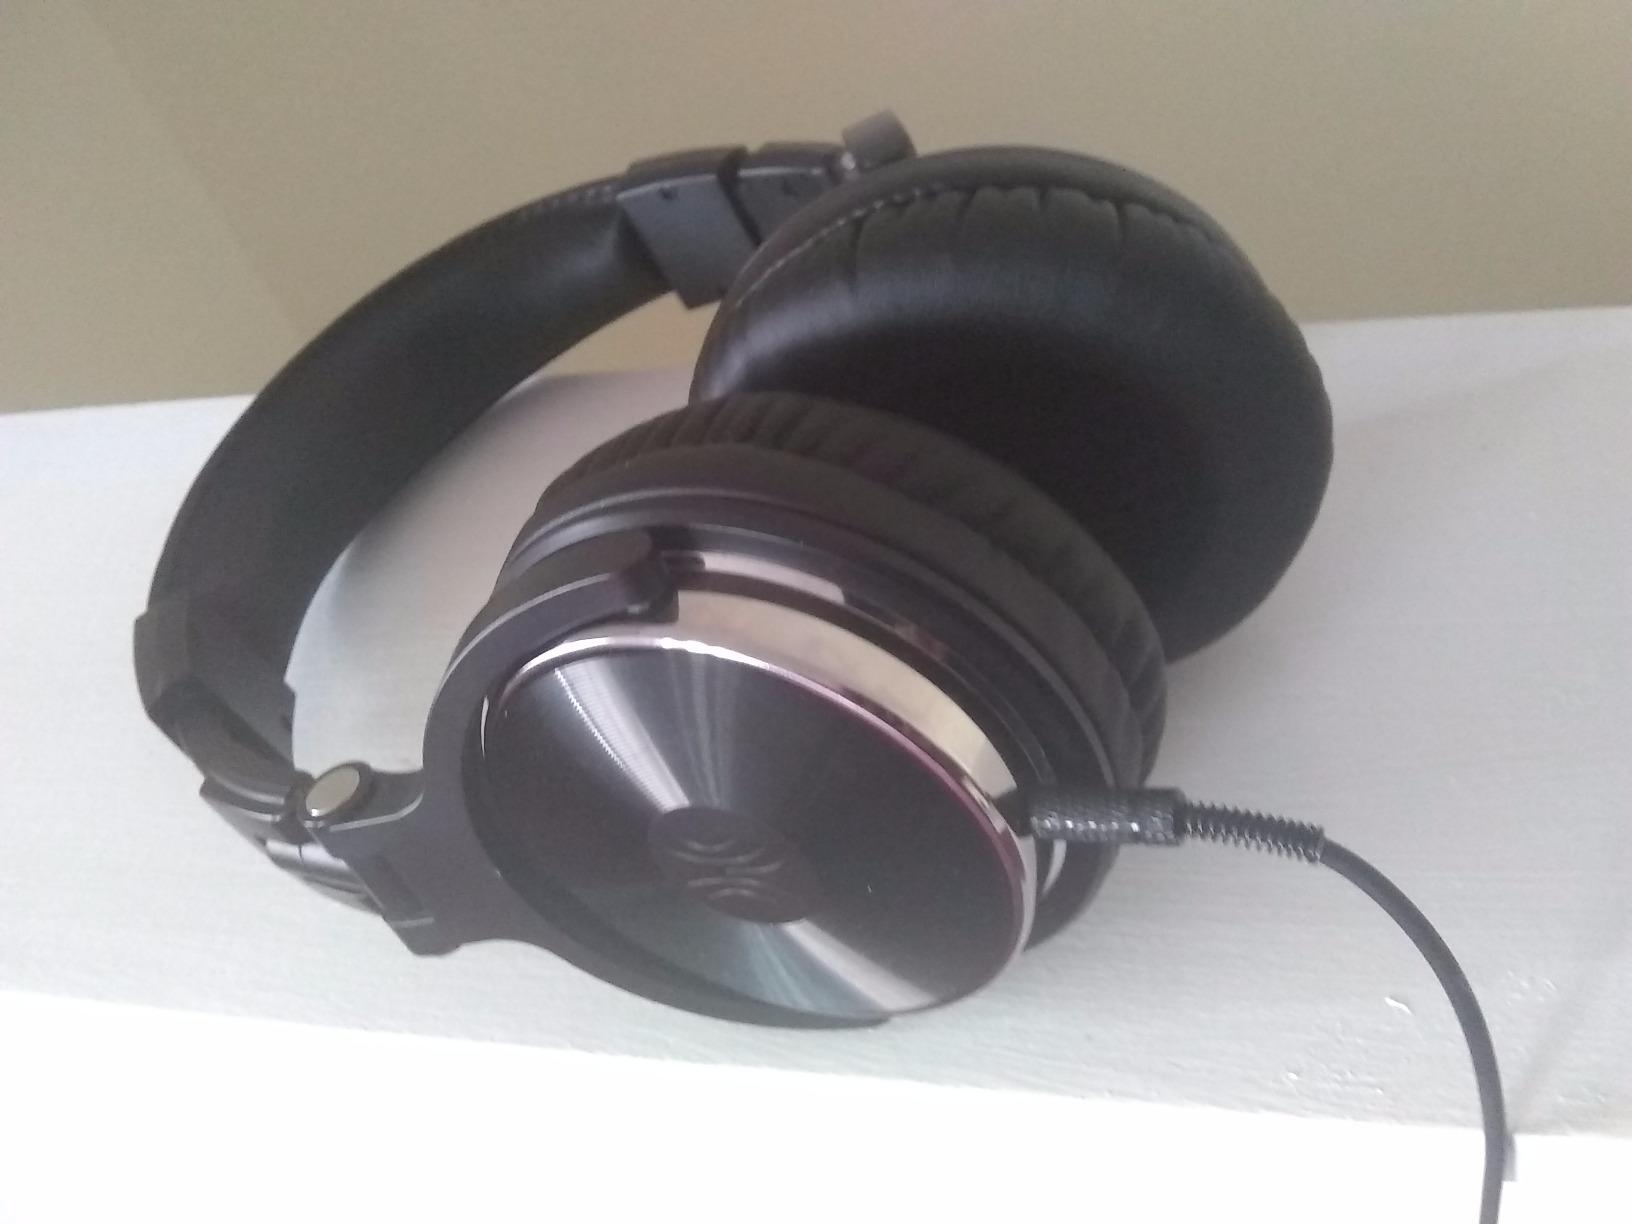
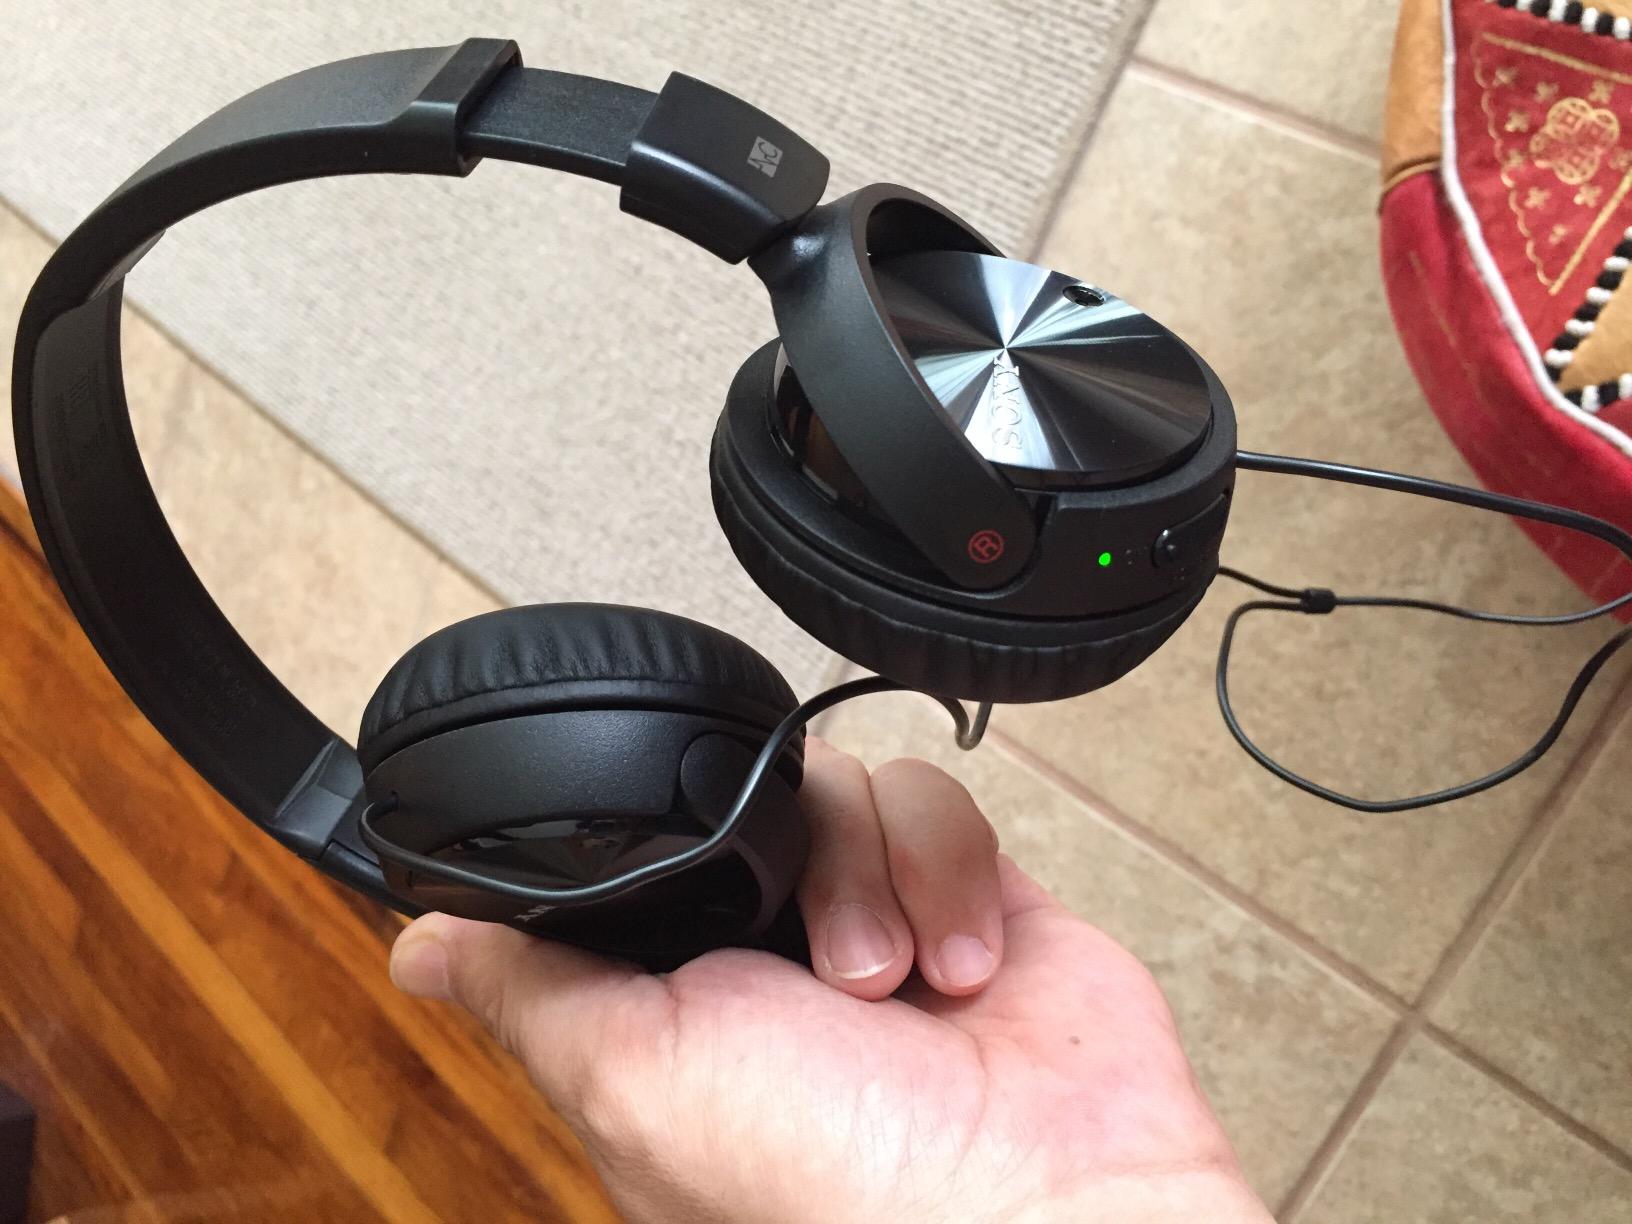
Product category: headphones
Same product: no